Daniel Johnston

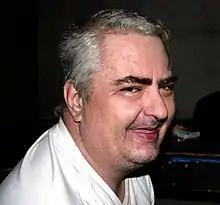
Johnston in 2006

In 2006, Jeff Feuerzeig released a documentary about Johnston, "The Devil and Daniel Johnston"; the film, four years in the making, collated some of the vast amount of recorded material Johnston (and in some case, others) had produced over the years to portray his life and music. The film won high praise, receiving the Director's Award at the 2005 Sundance Film Festival. The film also inspired more interest in Johnston's work, and increased his prestige as a touring artist. In 2006, Johnston's label, Eternal Yip Eye Music, released his first greatest-hits compilation, "Welcome to My World".